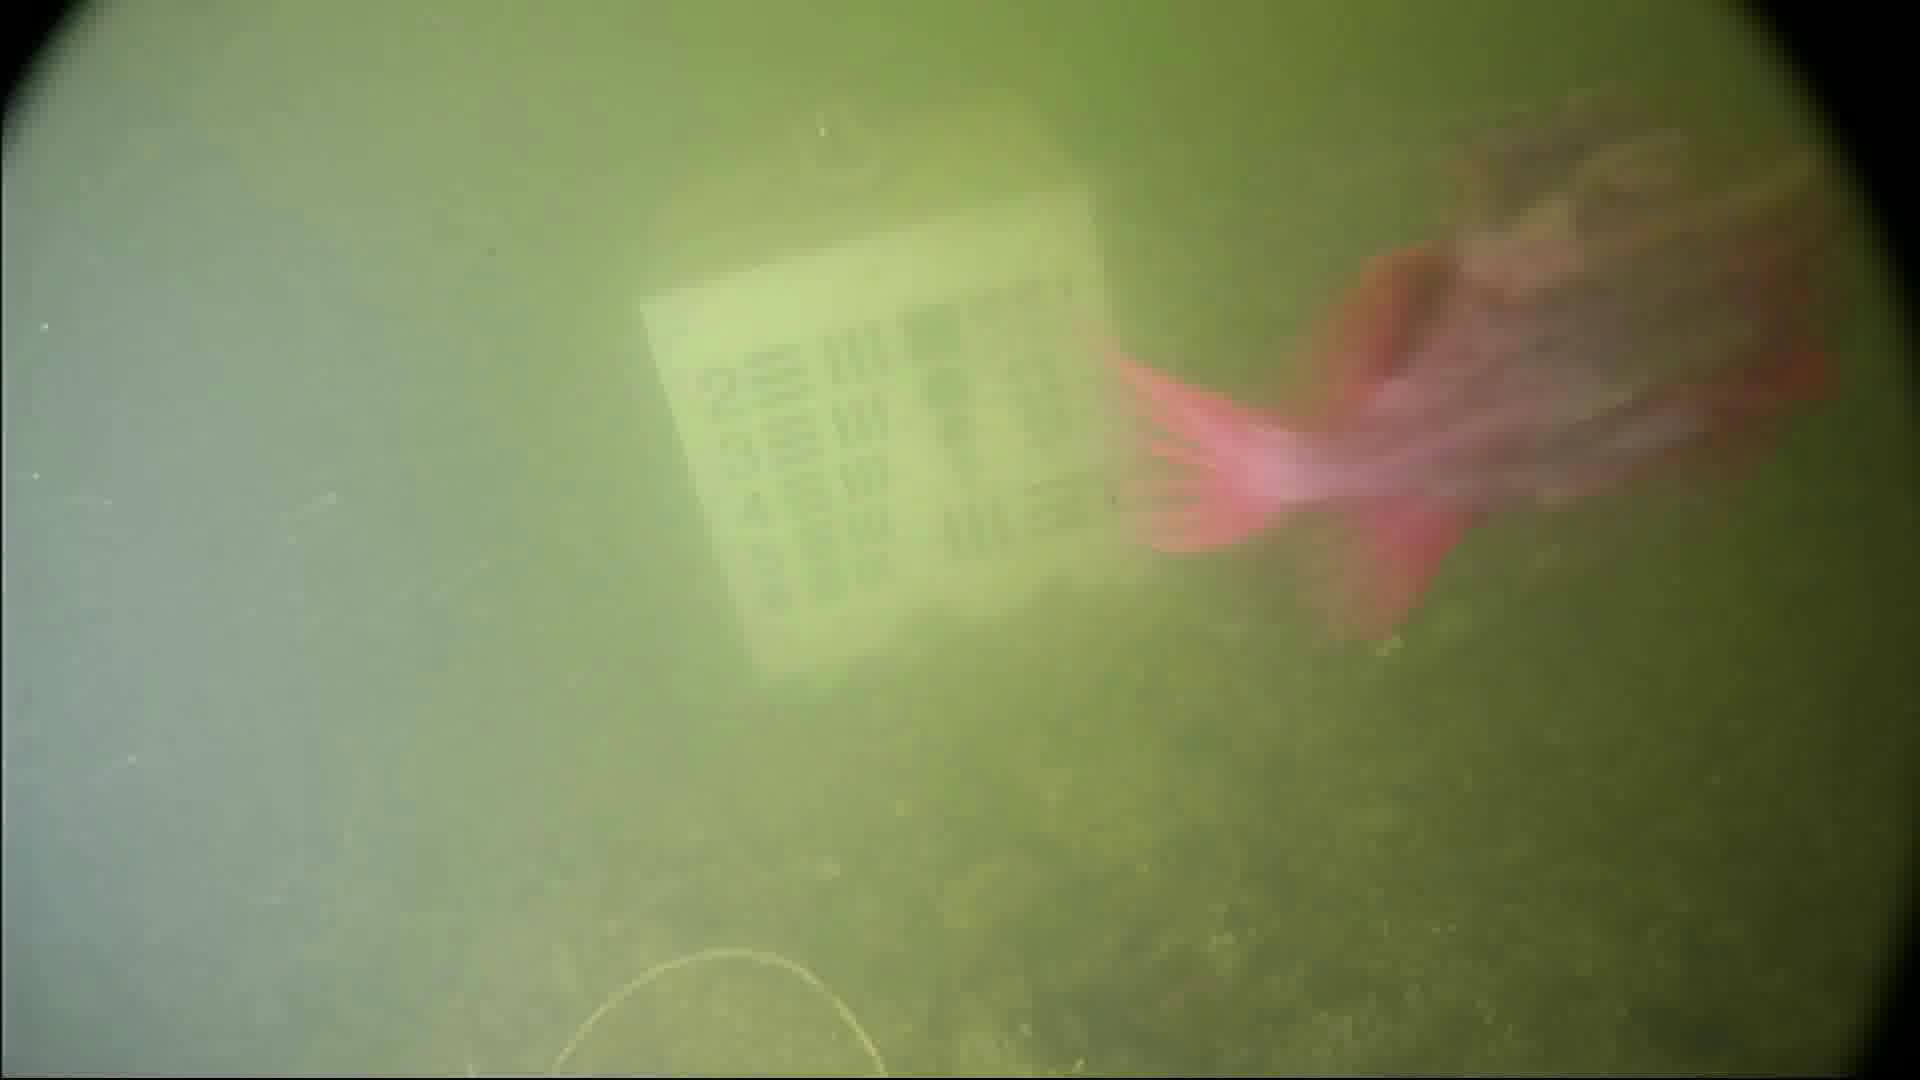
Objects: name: fish
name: crab